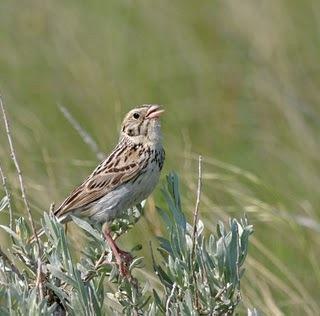
A photo of a baird sparrow